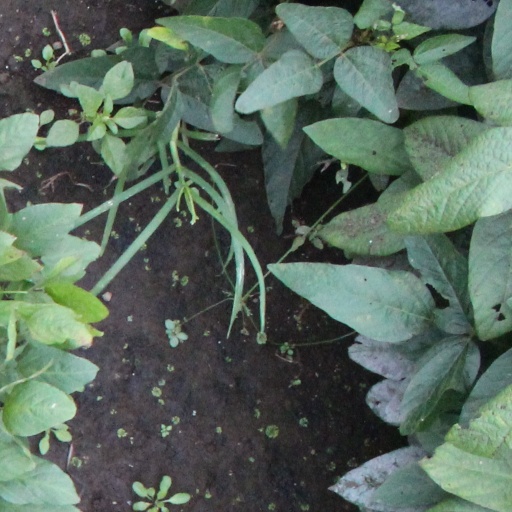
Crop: soybean